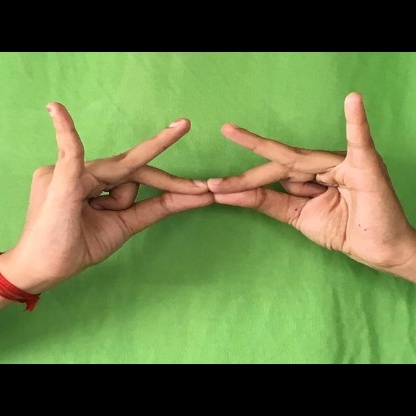
Mudra: Sakata